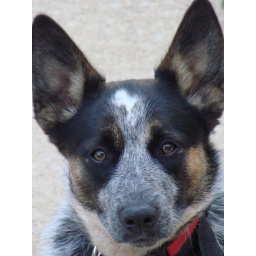
Bandit likes to stand below my office window and stare up at me. Rotten beast :)